Wye College

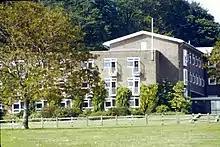
Withersdane Hall, 1983

The name Withersdane derives from "Wider's Farmstead", being "Widres tun" in Old English. "Tun" became corrupted to "don", "den" and then finally to the present name. In the 18th century, Hasted described" Withersden" as a hamlet, formerly a manor, "full of small inclosures, and the soil deeper".